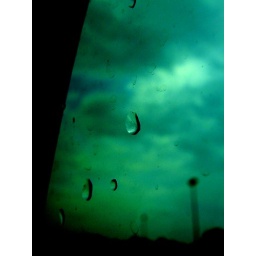
under a dirt blue sky